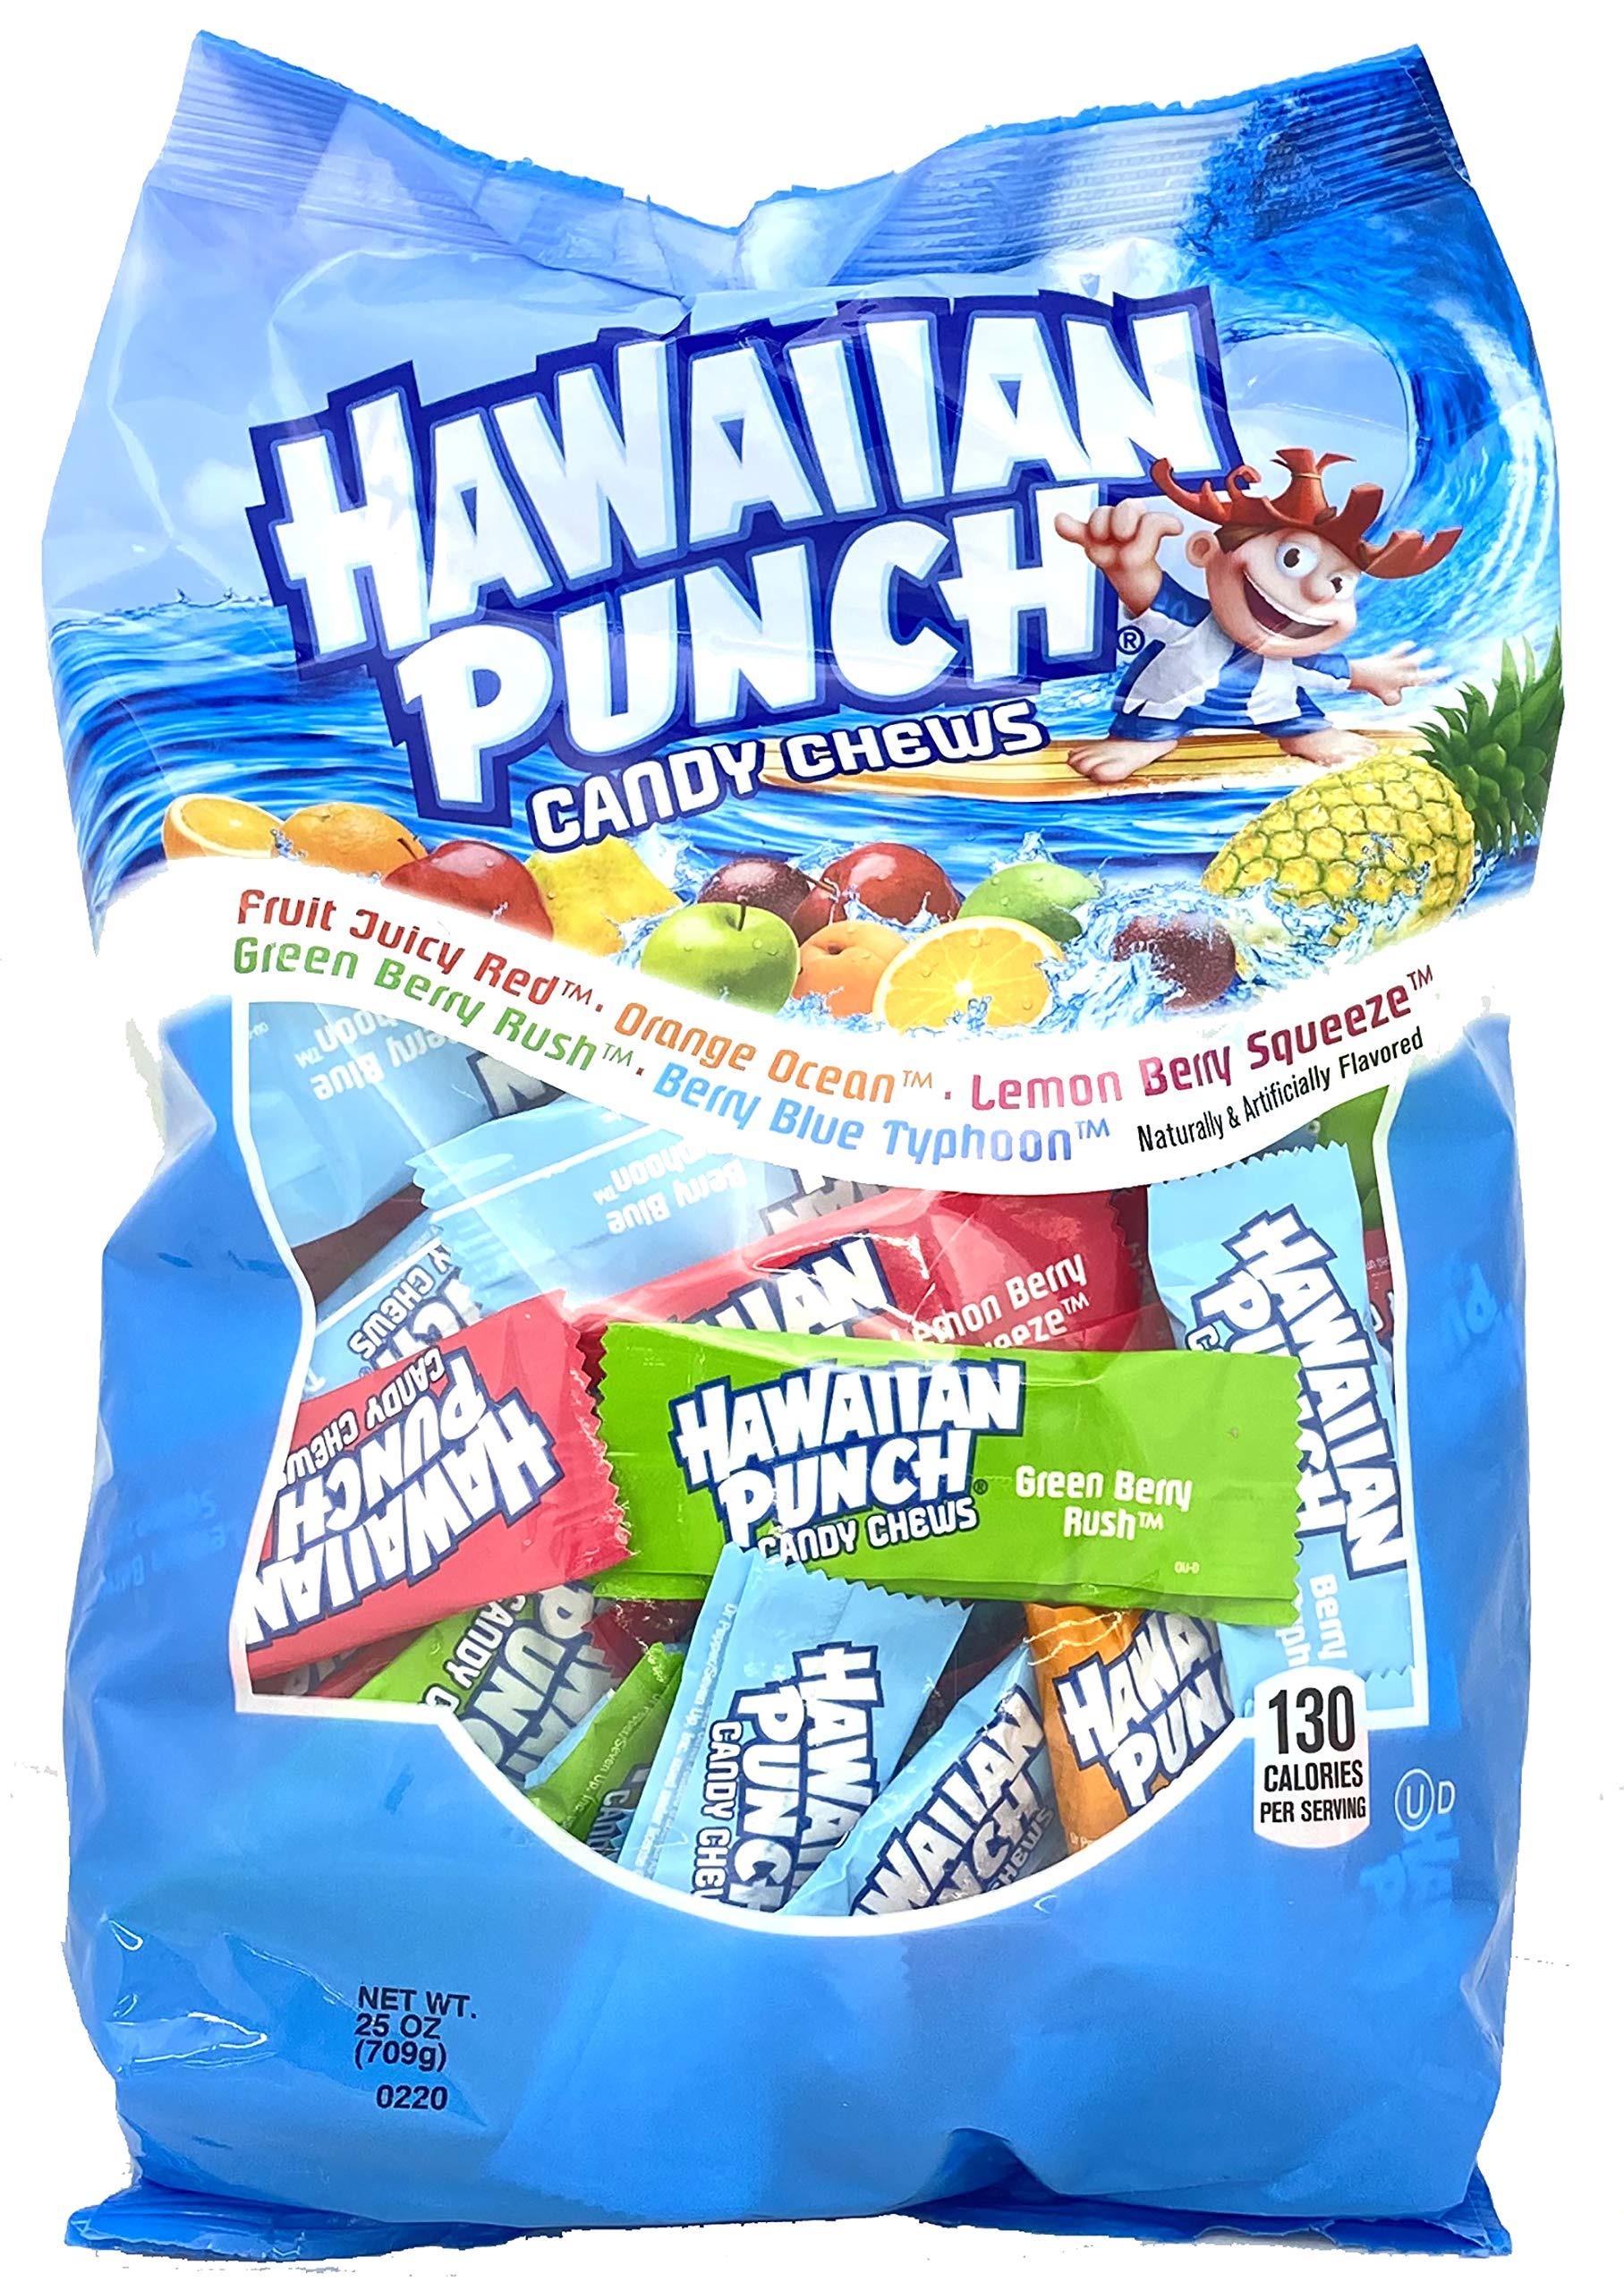
Item Name: Adams & Brooks, Inc. Hawaiian Punch Candy Chews Fruity Chewy Candy, 5 Flavors, Individually Wrapped Candy, Kosher Candy (25 Ounce)
Bullet Point 1: ADAMS & BROOKS CANDY – Adams & Brooks candy products have been enjoyed by the young, and the young at heart since 1932. Tried and true recipes made with the freshest ingredients and quality packaging are what makes Adams & Brooks candies so delicious and keeps everyone coming back for more!
Bullet Point 2: HAWAIIAN PUNCH CHEWS – Hawaiian Punch candy chews are a chewy, juicy, and fruity candy. An assortment of 5 flavors: Lemon Berry Squeeze, Fruit Juicy Red, Berry Blue Typhoon, Green Berry Rush, & Orange Ocean. Tastes just like Hawaiian Punch.
Bullet Point 3: Pack of 1 – One 25 oz bag. Each candy is individually wrapped.
Bullet Point 4: CANDY BUFFETS – Perfect for candy buffets, baby showers, party favors, and candy gift bags.
Product Description: Adams & Brooks Hawaiian Punch Candy Chews – Fruity Chewy Candy, 5 Flavors, Individually Wrapped (25 Ounce)
Value: 25.0
Unit: Ounce

Price: 14.99